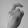
ASL letter: X